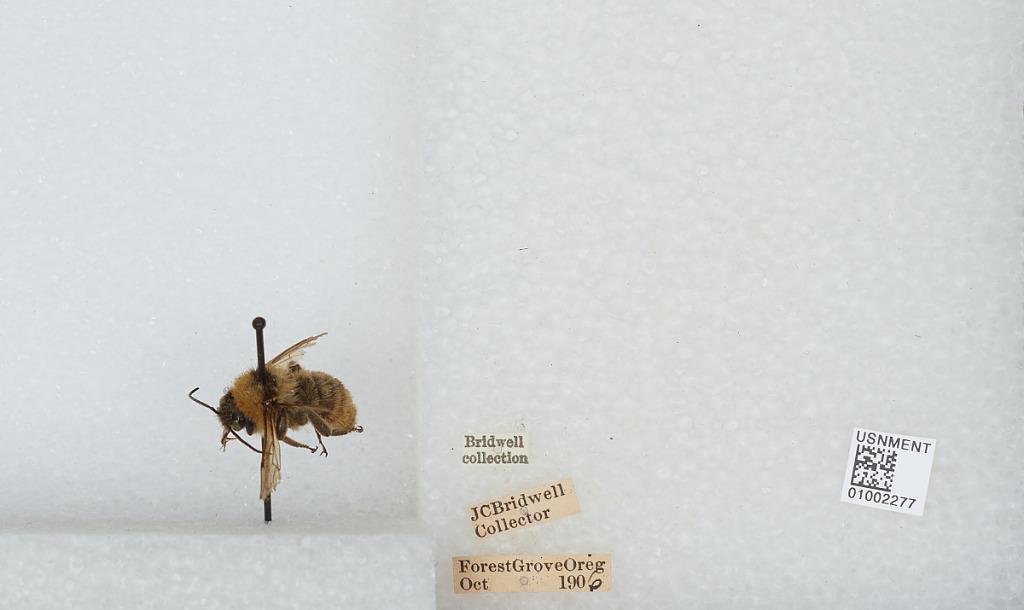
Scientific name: Bombus (Fervidobombus) californicus Smith
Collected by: J. Bridwell
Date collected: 1906-10-
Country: United States
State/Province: Oregon
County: Washington
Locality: Forest Grove
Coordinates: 45.5197, -123.111